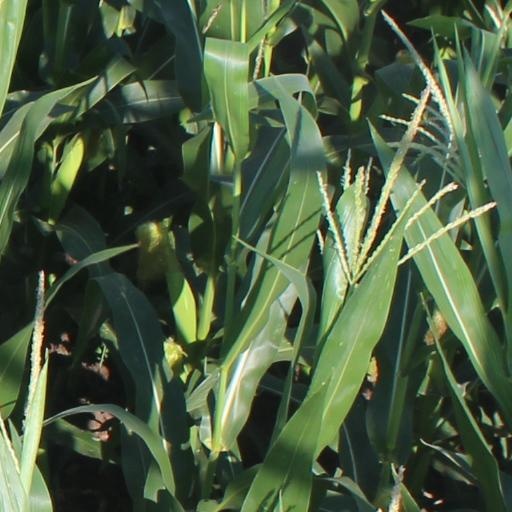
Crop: maize; corn